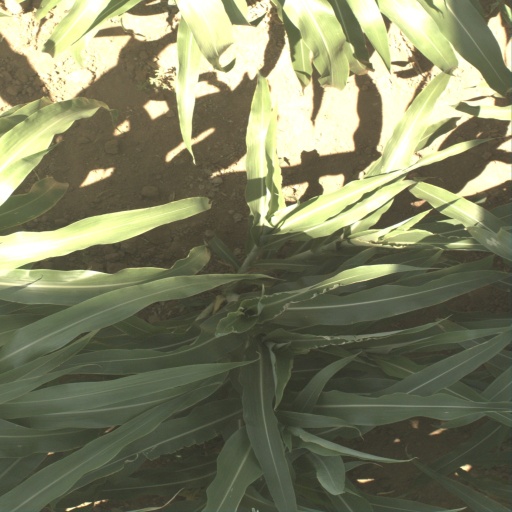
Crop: sorghum